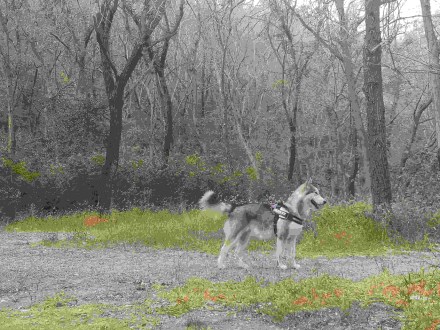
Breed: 1160-n000003-Siberian_husky